Cirebon

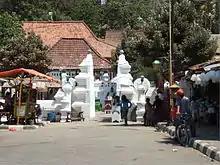
Entrance to the tomb of Sunan Gunung Jati.

The main boulevard is Jalan Siliwangi. It runs from the train station to the canal via the "Pasar Pagi" ("Morning Market"). Then the street becomes Jalan Karanggetas along which are most of Cirebon's banks, restaurants, and hotels. There are a number of historic buildings and other key sites in Cirebon, some of them in an advanced state of decay. These include the buildings of the several kratons, the Sang Cipta Rasa Grand Mosque, and the Gua Sunyaragi Park.